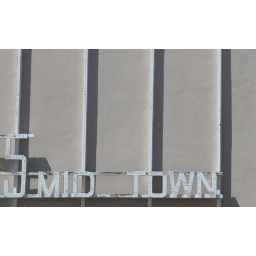
Decaying sign at an apartment building near Central.